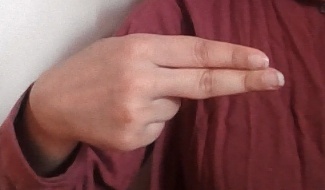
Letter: ain